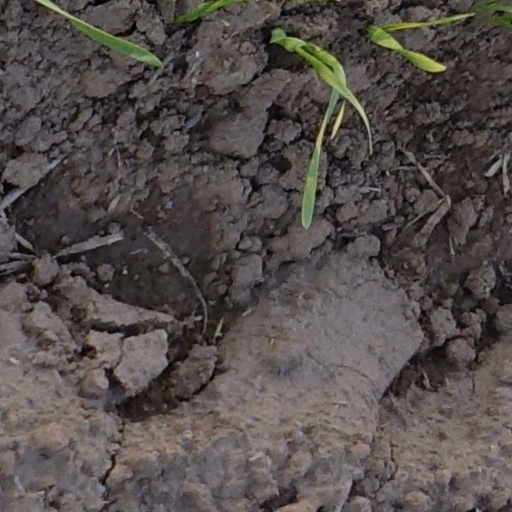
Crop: wheat